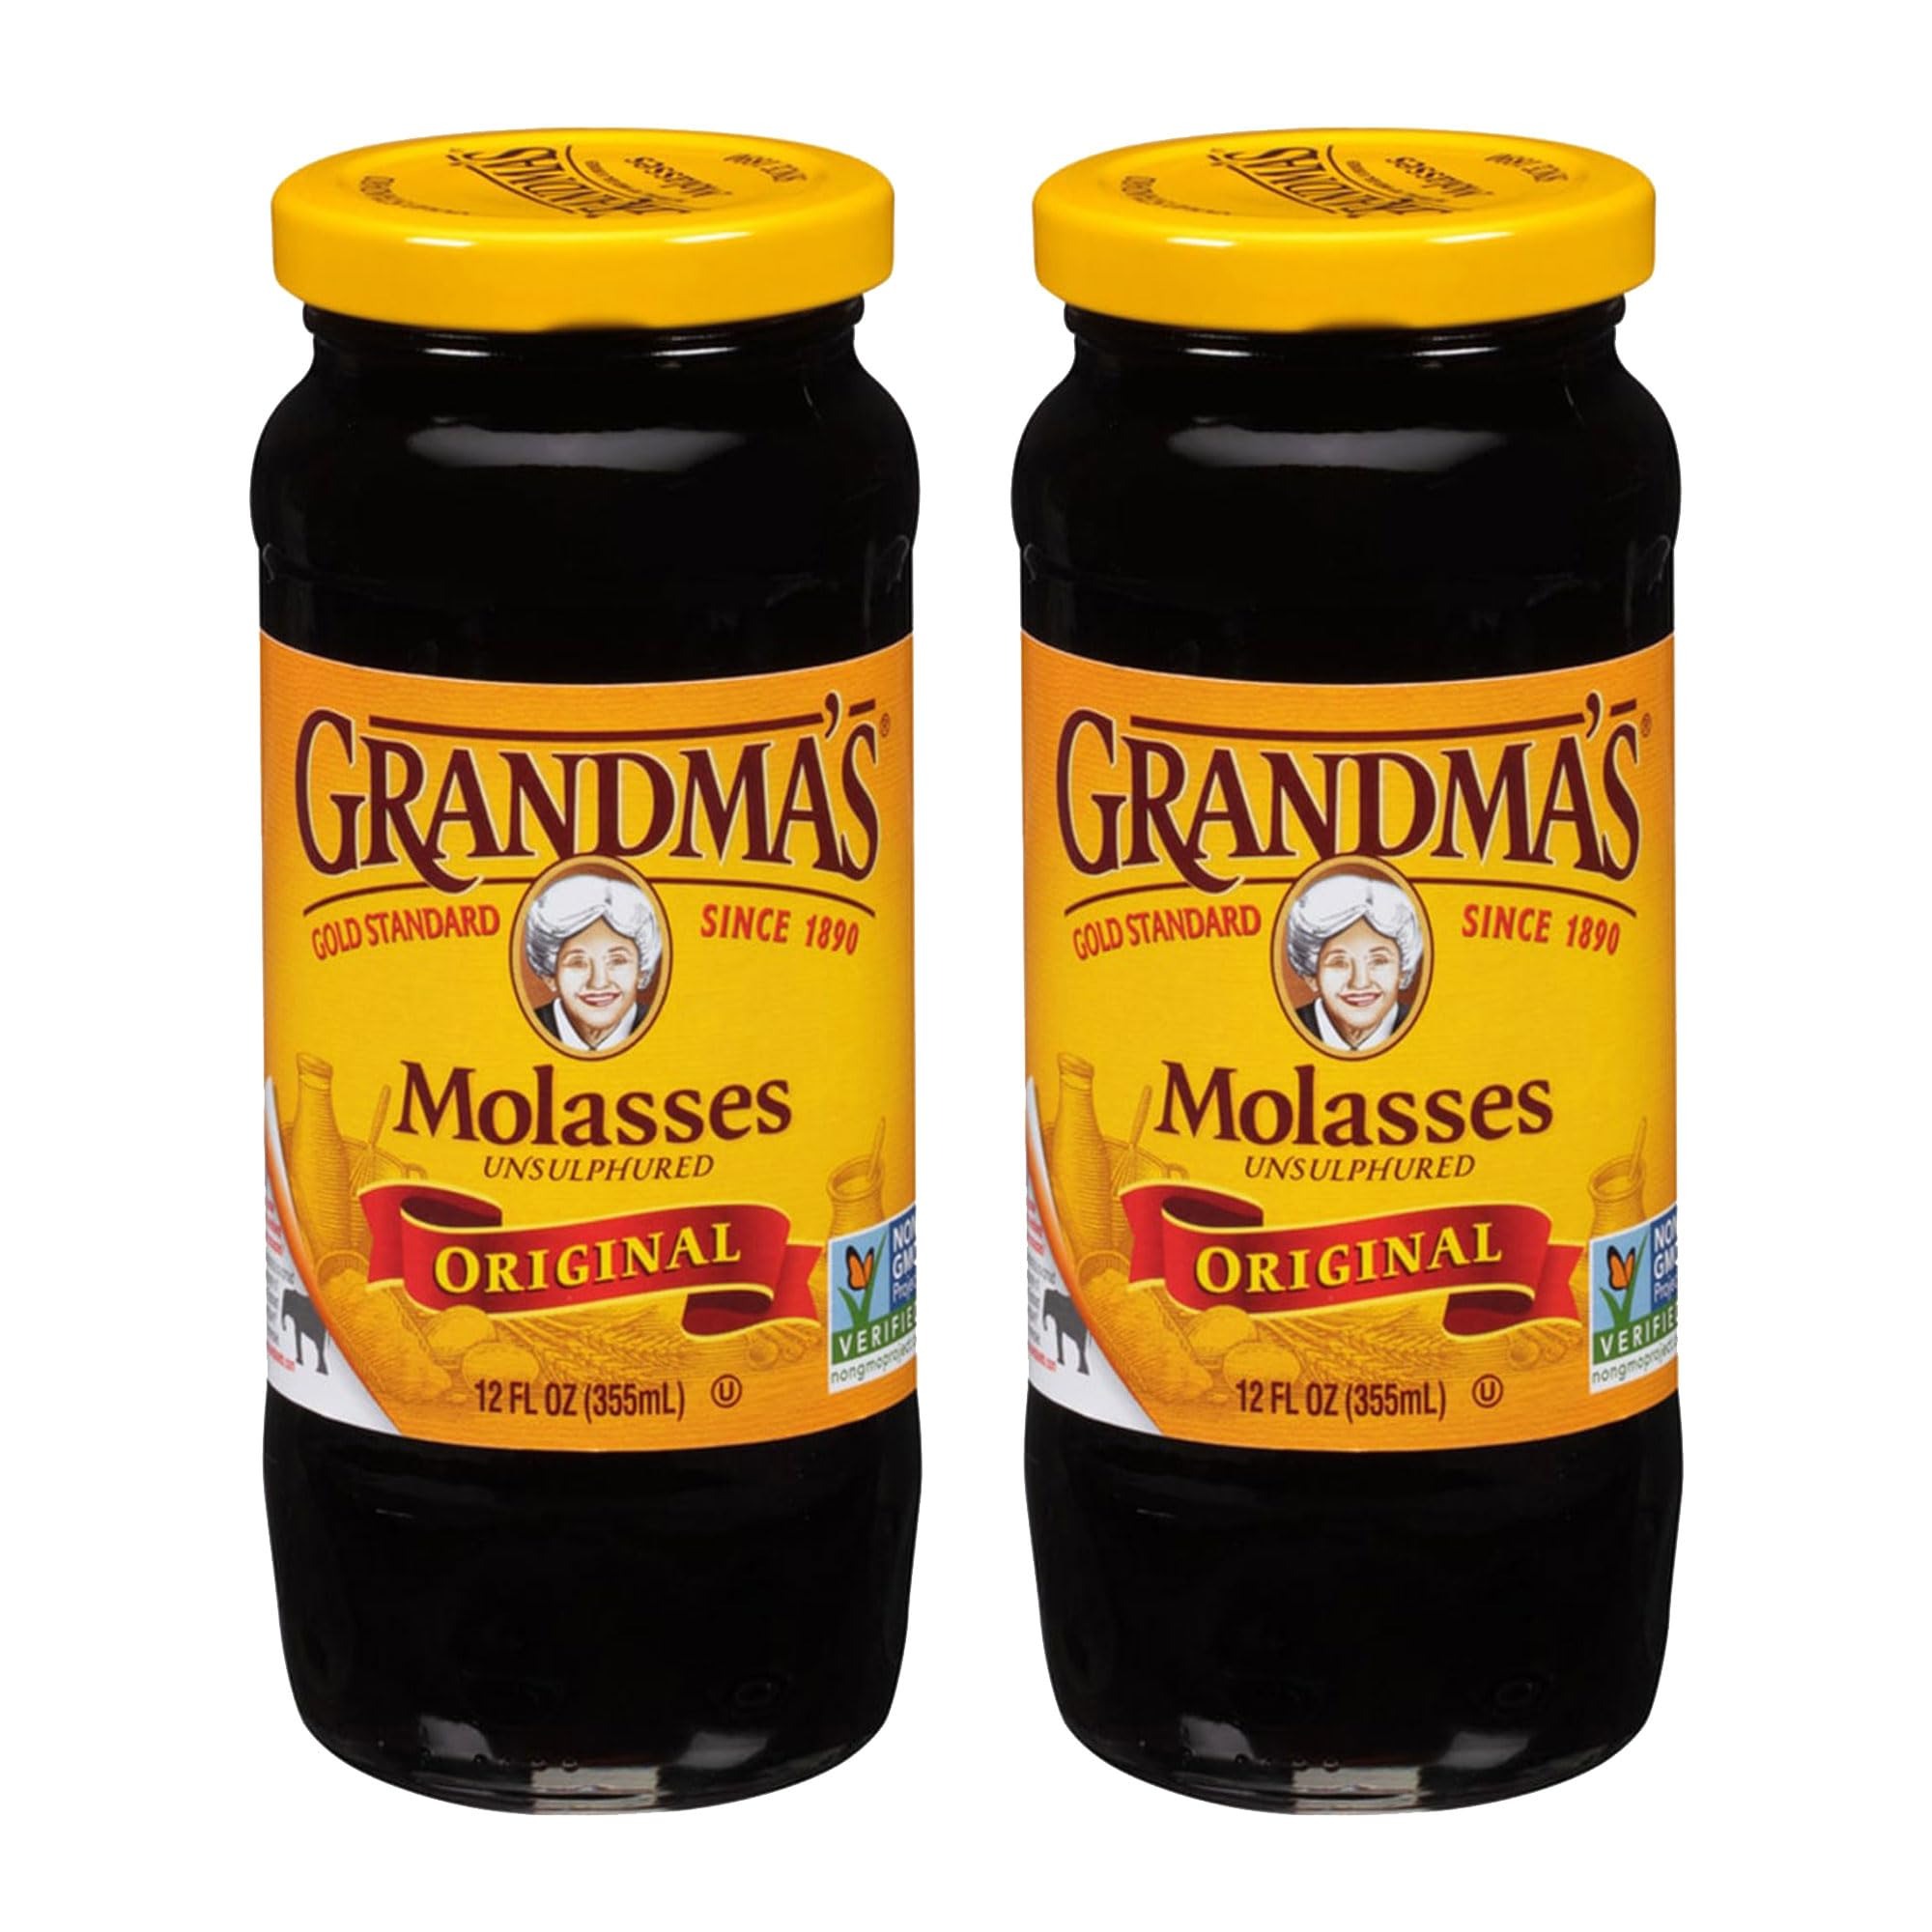
Item Name: Grandma's Original Molasses, 12 Oz (Pack Of 2)
Value: 24.0
Unit: Fl Oz

Price: 16.38